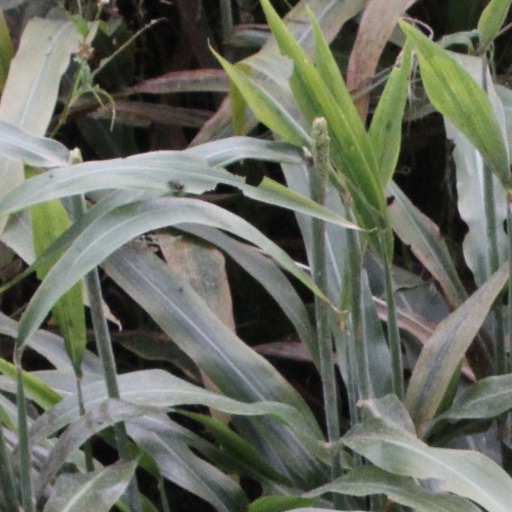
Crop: sorghum